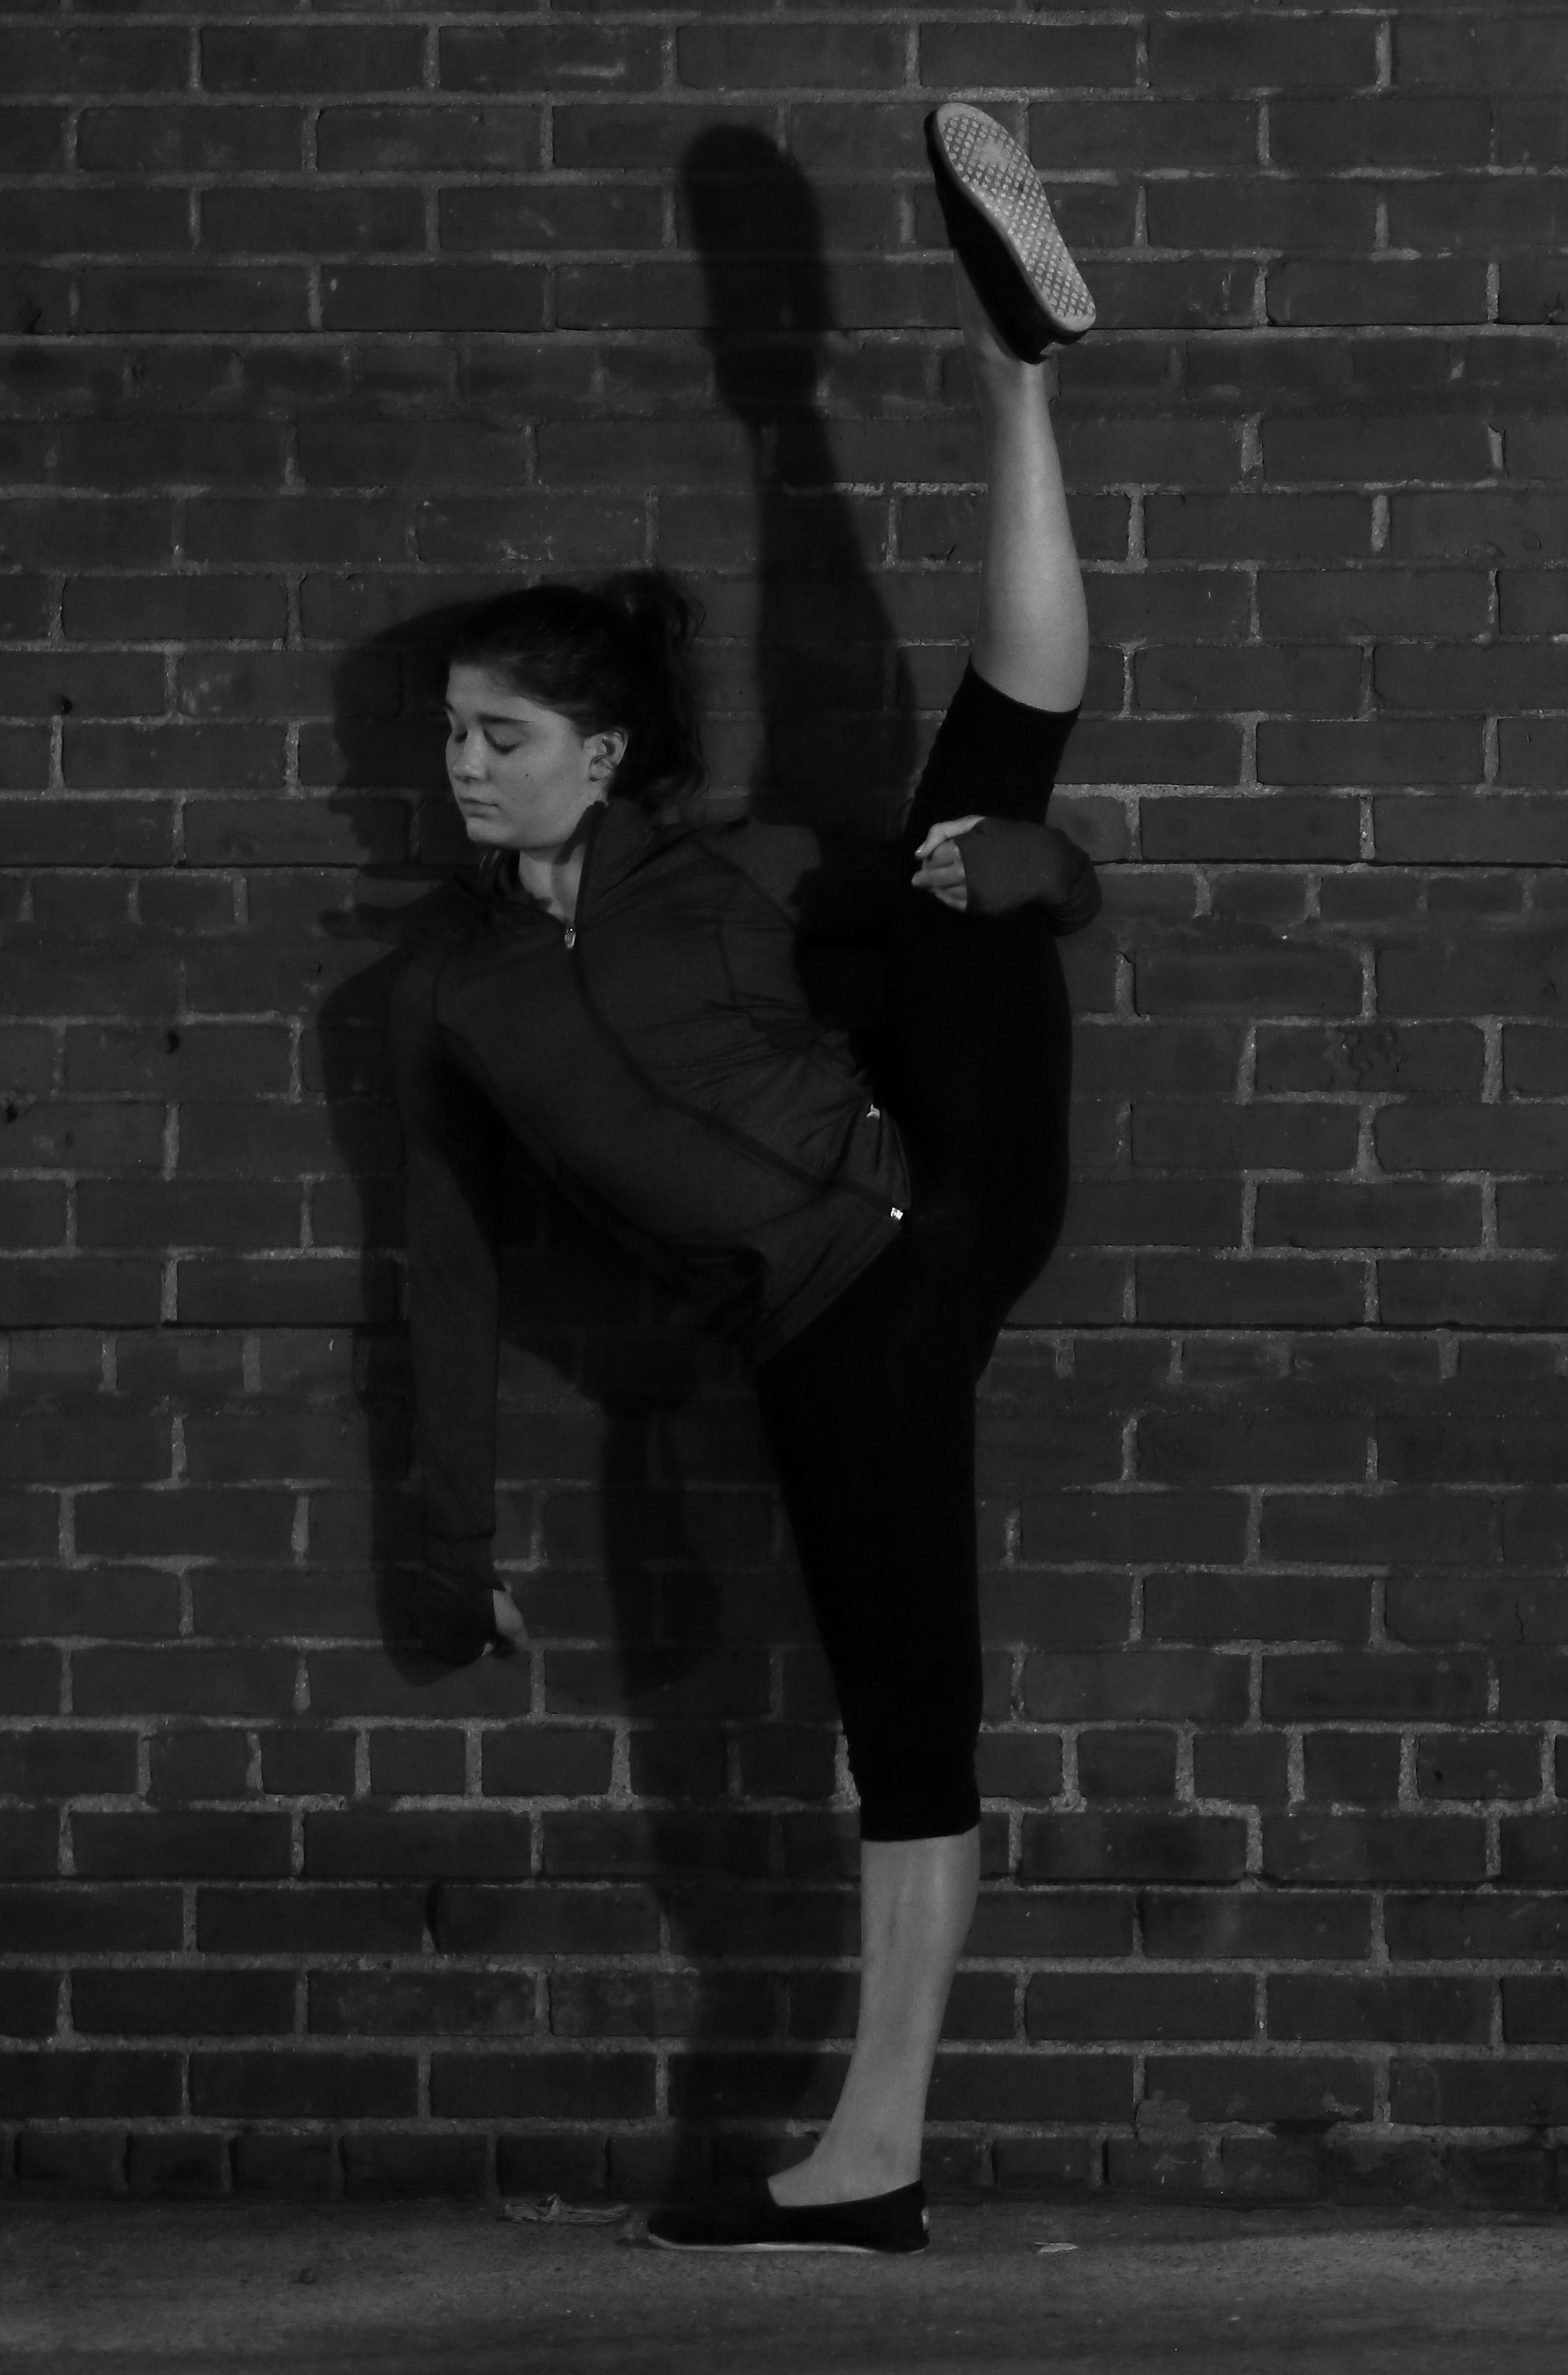
black and white, white, photography, standing, dance, sitting, darkness, black, monochrome, sports, photograph, entertainment, performing arts, monochrome photography, film noir, human positions, modern dance